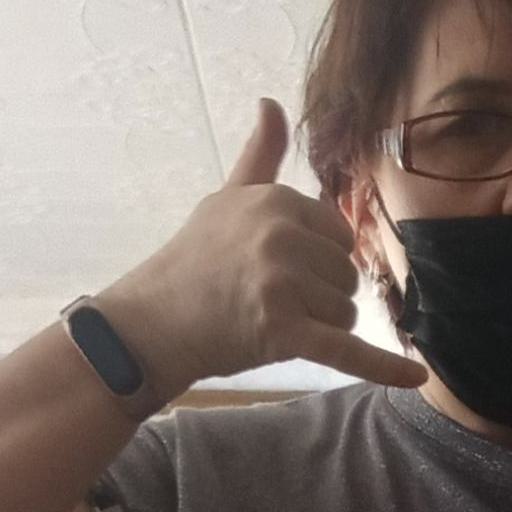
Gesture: call